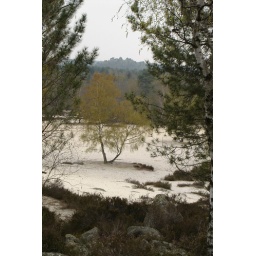
sea of sand in fontainebleau forest